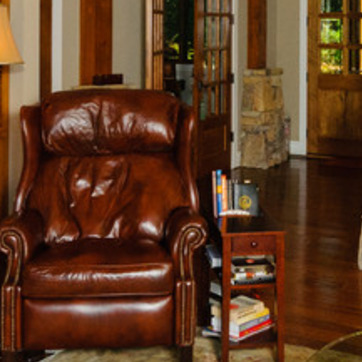
Material: leather